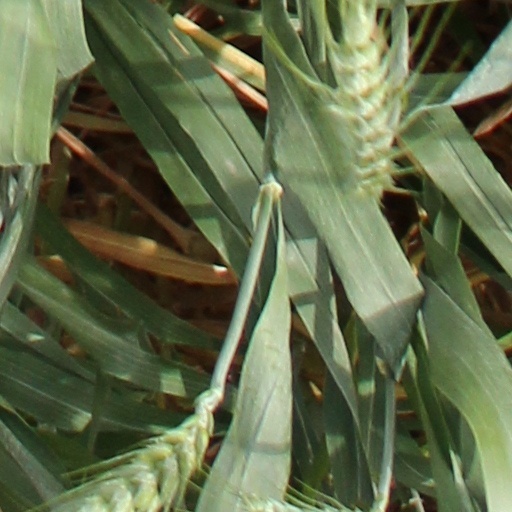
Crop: wheat